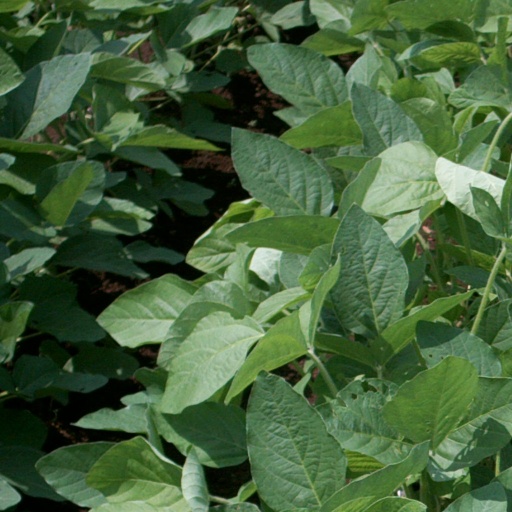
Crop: soybean